Nyx no Lantern

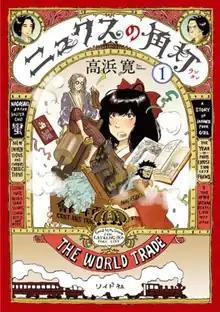
First volume cover

is a Japanese manga series written and illustrated by Kan Takahama. It was serialized in Leed Publishing's "Monthly Comic Ran" from March 2015 to June 2019, with its chapters collected in six volumes